Grace Lee Boggs

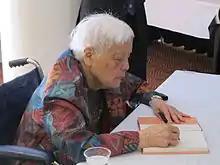
Grace Lee Boggs autographing 'Living for Change' at the Chinese Cultural Center

"Conversations in Maine: Exploring Our Nation's Future" (with James Boggs, Freddy Paine, and Lyman Paine). (Boston: South End Press, 1978).